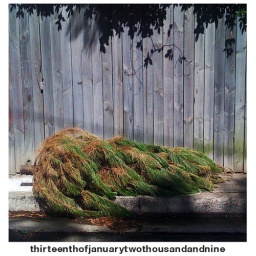
Where Christmas trees go to die.The big tree heaven in the sky.